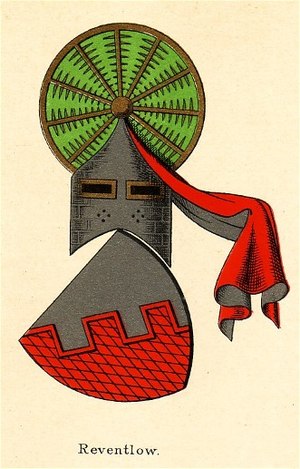
Reventlow
Slægten Reventlows våben tegnet 1893 af Anders Thiset
Slægten Reventlow er en gammel tysk og dansk adelsslægt. Slægten har været kendt i Ditmarsken fra 1223, hvor dens medlemmer var fogeder. Den var desuden kendt i Mecklenburg fra 1236 og i Danmark fra 1333.